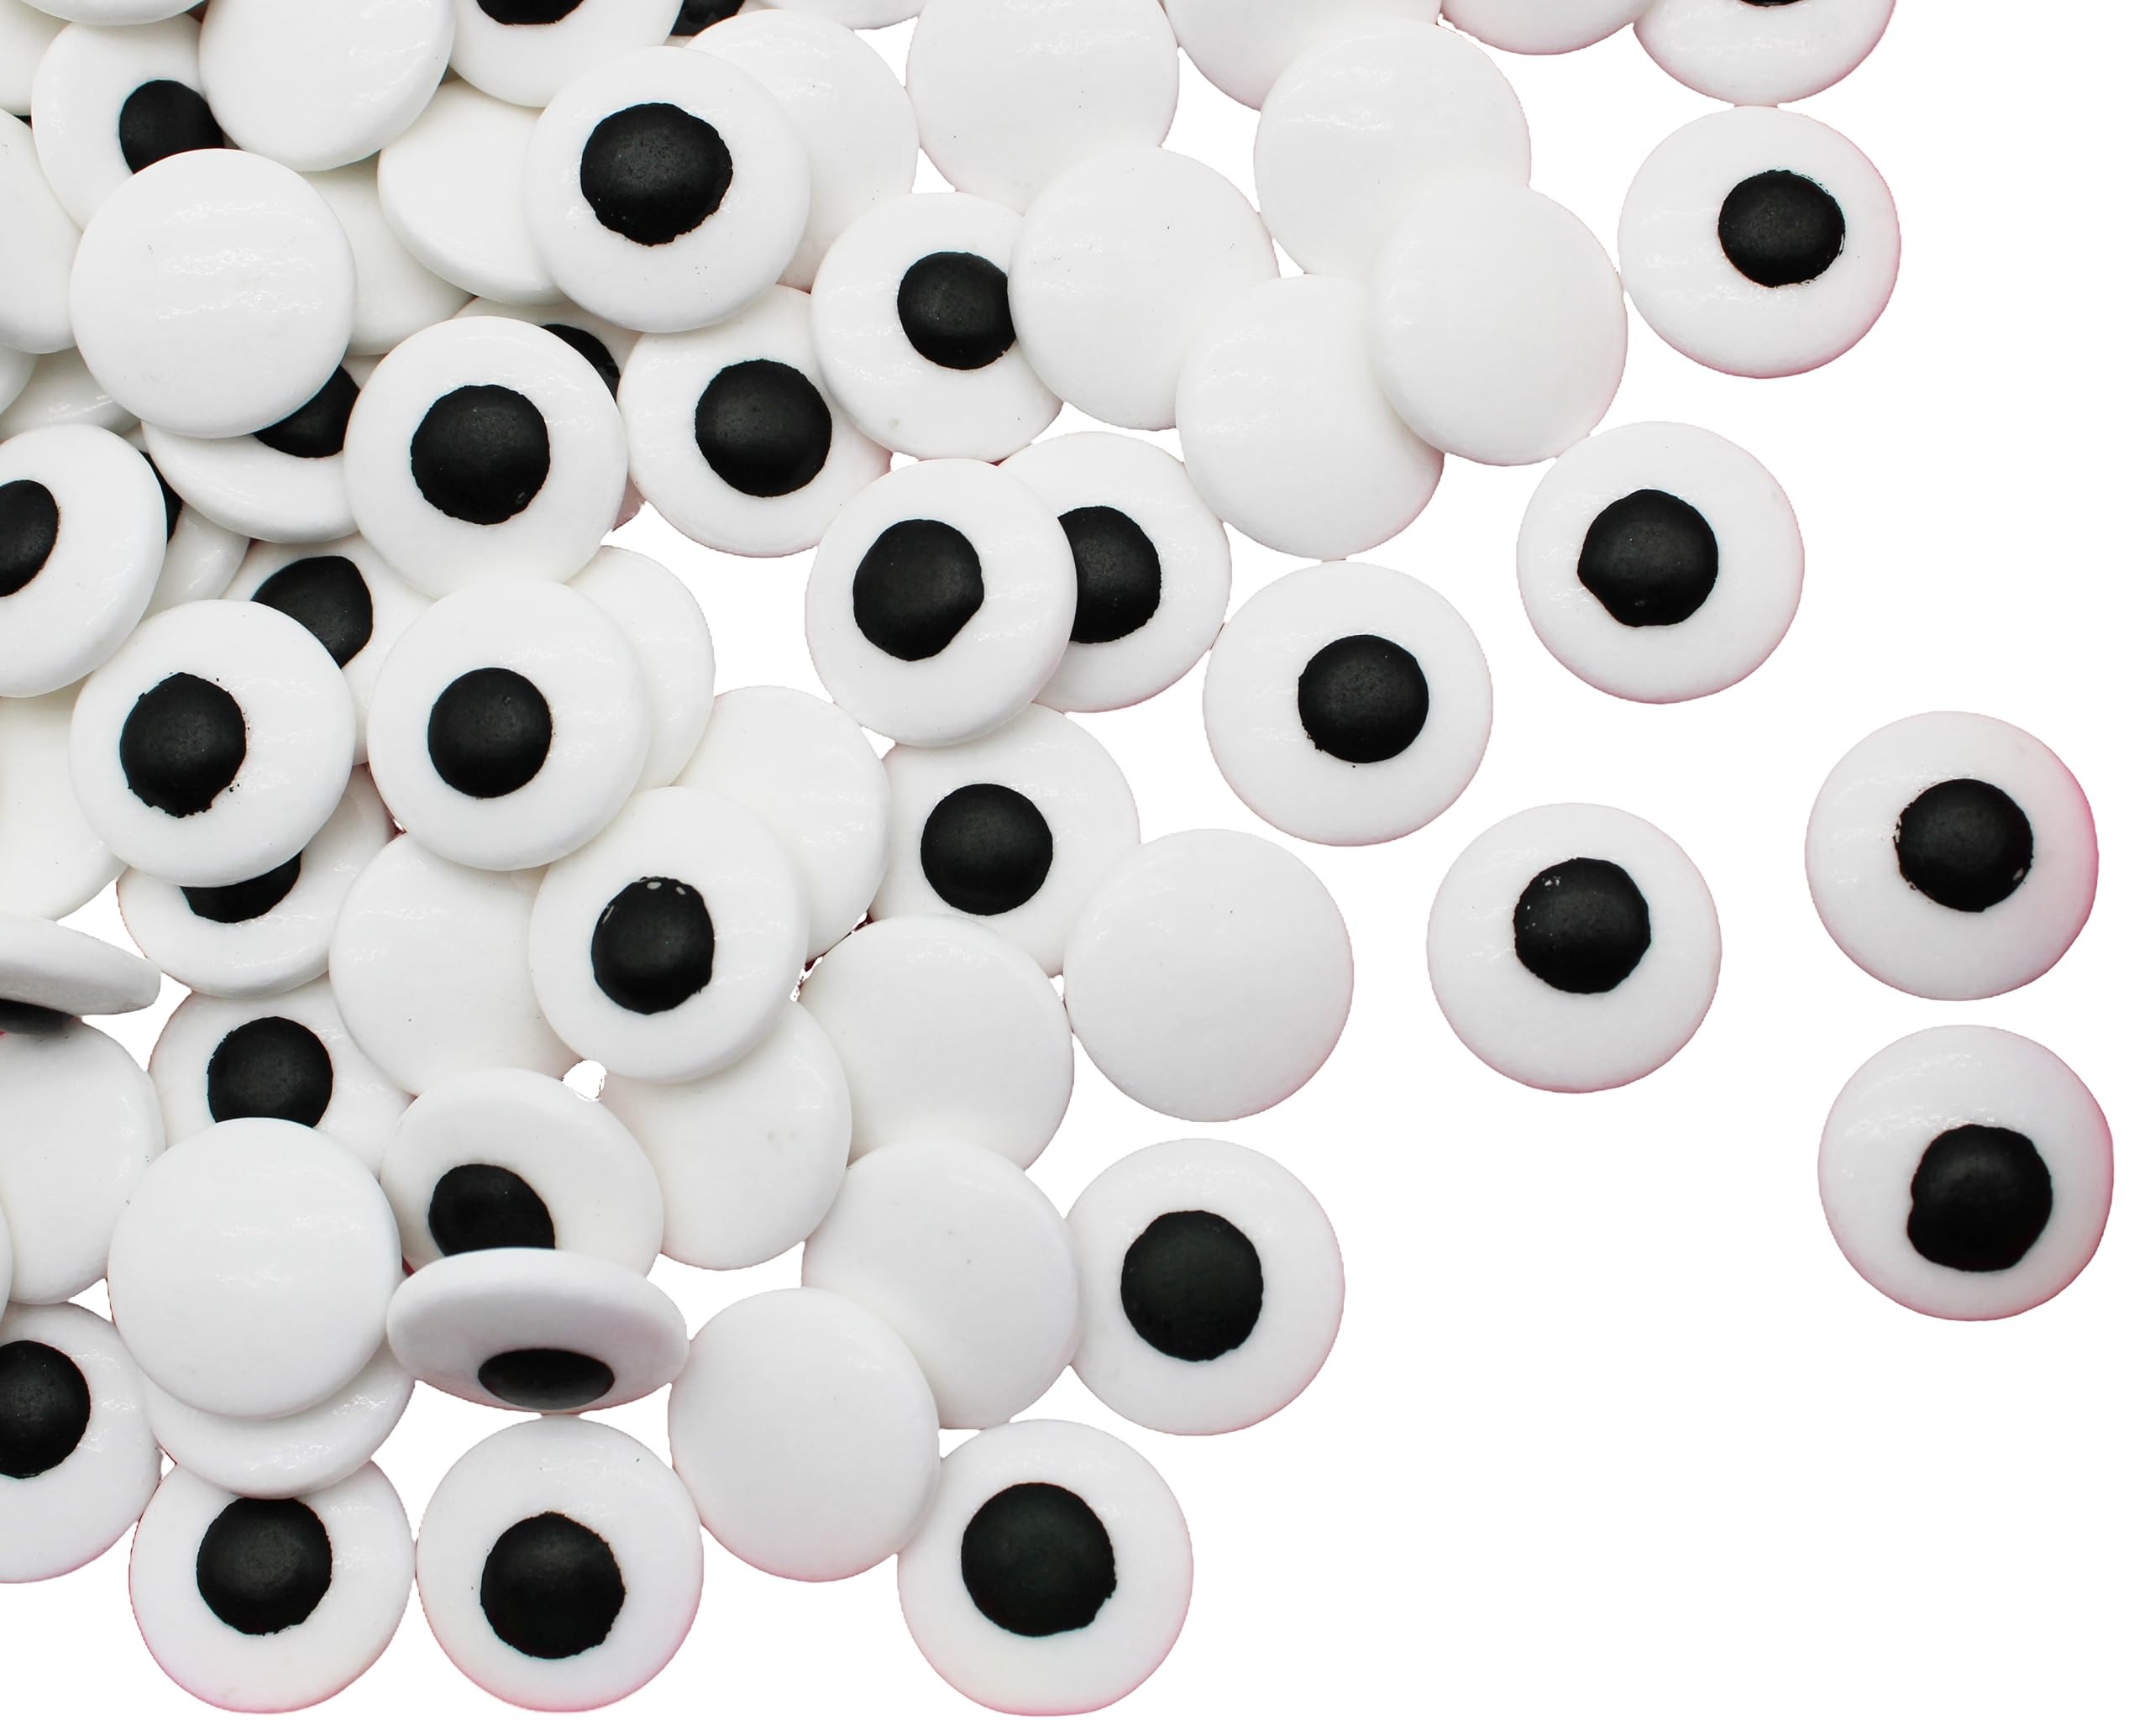
Item Name: Candy EyeBalls For School Projects 8 Ounce-Edible Hard Candy Eyes For Halloween Or Scary Projects On The Human Body
Bullet Point 1: ELEVATE YOUR BAKED GOODS WITH GOOGLY SPRINKLES: Googly Spooky Eyes are a delightful addition when it comes to decorating cupcakes, cookies, and various other baked goods. These whimsical and spooky edible decorations add a playful touch to your sweet treats. Whether you're creating a batch of monster cupcakes or turning ordinary cookies into spooky creatures, Googly Spooky Eyes are sure to add an extra dose of charm and playfulness to your culinary creations.
Bullet Point 2: CREATING AN UNFORGETTABLE EYE-CATCHING DELIGHT: Googly Spooky Eyes have the extraordinary ability to create an eye-catching display that instantly grabs attention. Use Googly Eyes for crafting, decorating, or adding a touch of playfulness to everyday objects, these captivating eyes transform any setting into a visual spectacle. Prepare to mesmerize your guests and create lasting memories with the eye-catching display brought to life by Googly Spooky Eyes.
Bullet Point 3: ADD SOME SPOOKINESS TO TREATS: Looking for a creative and lively way to jazz up your party decorations? Why not add some Googly Spooky Eye Candies to the mix! They can be used to create fun and playful decorations for any occasion. Use them to create a fun and whimsical decoration for parties, or add them to a batch of cookies to create a unique and eye-catching dessert. The possibilities are endless!
Bullet Point 4: ENHANCE YOUR CELEBRATIONS WITH GOOGLY SPOOKY EYES: These delightful treats are incredibly versatile and can be utilized in numerous ways. Googly spooky eye candies are the perfect addition to infuse a creative flair into the desserts served at various occasions such as birthday parties, office gatherings, Halloween festivities, costume parties, school events, easter celebrations, and other holiday festivities. They are an excellent choice for edible art projects.
Bullet Point 5: ELEVATE YOUR NEXT PARTY: Make your baked goods stand out at your next party by considering the Edible Googly Spooky Eyeball Candies, these small, round candy decorations are perfect for adding a touch of spookiness to your treats and these small candies resemble eyes. Edible Googly Spooky Eyes Candies are incredibly versatile and can be used in countless ways to add a touch of spookiness to your baked goods.
Bullet Point 6: ENCHANTING KIDS AND ADULTS ALIKE: Googly Spooky Eyes possess a captivating charm that appeals to both children and adults alike. Children are enchanted by the playful and animated nature of these eyes, which transform ordinary objects into lively and intriguing characters. But it doesn't stop there—adults too are drawn to the captivating allure of Googly Spooky Eyes. Googly Spooky Eyes possess a universal appeal, captivating both the young and the young at heart.
Bullet Point 7: FOR JOYFUL CELEBRATIONS: Raise your sweet treats with a touch of dazzle! Add a touch of class, fun, festivity, and color to your desserts with Googly Spooky Eye Candies. These candies offer a perfect opportunity to create an artsy masterpiece with a playful and vibrant touch. So, whether you're looking to add a touch of elegance or a pop of color to your desserts, our candies are the perfect choice, ensuring that they dazzle and delight your guests.
Bullet Point 8: SPOOKIFY YOUR HALLOWEEN EXPERIENCE: Raise your Halloween experience with exceptional offerings. From spine-chilling decorations to tantalizing treats, we have everything you need to create an unforgettable Halloween celebration. Get ready to immerse yourself in the thrill and enchantment of the season with our high-quality products and unique touches. Let us take your Halloween experience to new heights and make it a truly extraordinary and memorable event.
Bullet Point 9: CAPTURE THE IMAGINATION OF YOUR GUESTS: Leave a lasting impression on your guests with the whimsical and captivating googly spooky eye candies. Hosting a themed party or a casual gathering, these candies are sure to spark conversations and ignite the imagination of everyone who lays eyes on them. These whimsical treats leave a lasting impression, sparking conversations and enchanting all.
Bullet Point 10: SURE TO SATISFY YOU: At Naturejam, we are dedicated to providing you with good quality products and services. We want to ensure a hassle-free experience for you.
Product Description: Googly Spooky Eyes are delightful edible decorations that bring a playful and whimsical touch to cupcakes, cookies, and other baked goods. With their extraordinary ability to instantly grab attention, these captivating eyes transform any sweet treat into a visual spectacle. Whether you're creating monster cupcakes or turning ordinary cookies into spooky creatures, Googly Spooky Eyes add an extra dose of charm and playfulness to your culinary creations. Looking to jazz up your party decorations in a creative and lively way? Look no further than Googly Spooky Eye Candies! These candies can be used to create fun and playful decorations for any occasion. Whether you want to add a whimsical touch to a birthday party or create a unique and eye-catching dessert for a costume party, Googly Spooky Eye Candies are incredibly versatile and can be utilized in countless ways. They are the perfect choice for infusing a creative flair into the desserts served at various events, such as office gatherings, Halloween festivities, school events, and holiday celebrations. With exceptional offerings from spine-chilling decorations to tantalizing treats, Googly Spooky Eyes can take your Halloween experience to new heights. Create an unforgettable celebration immersed in the thrill and enchantment of the season. These whimsical and captivating eye candies leave a lasting impression on your guests, sparking conversations and igniting their imagination. Whether you're hosting a themed party or a casual gathering, Googly Spooky Eye Candies are sure to impress and enchant everyone who encounters them.
Value: 8.0
Unit: Ounce

Price: 13.99